Kingsbridge Heights, Bronx

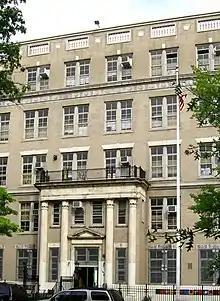
PS 86

Public schools are operated by the New York City Department of Education. Kingsbridge Heights contains the following public elementary schools which serve grades PK-5 unless otherwise indicated: